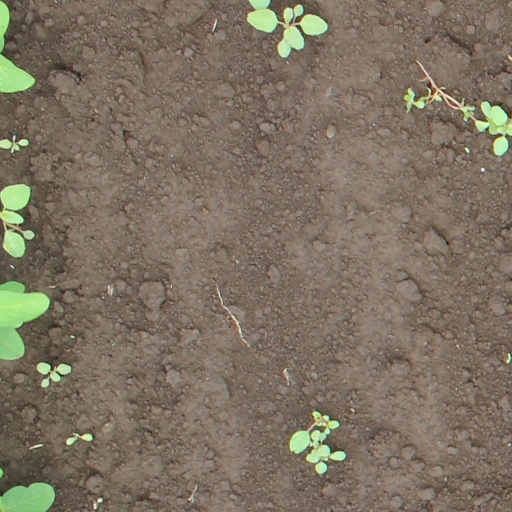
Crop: soybean